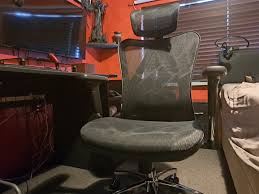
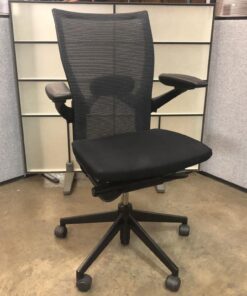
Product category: items_chair
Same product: no